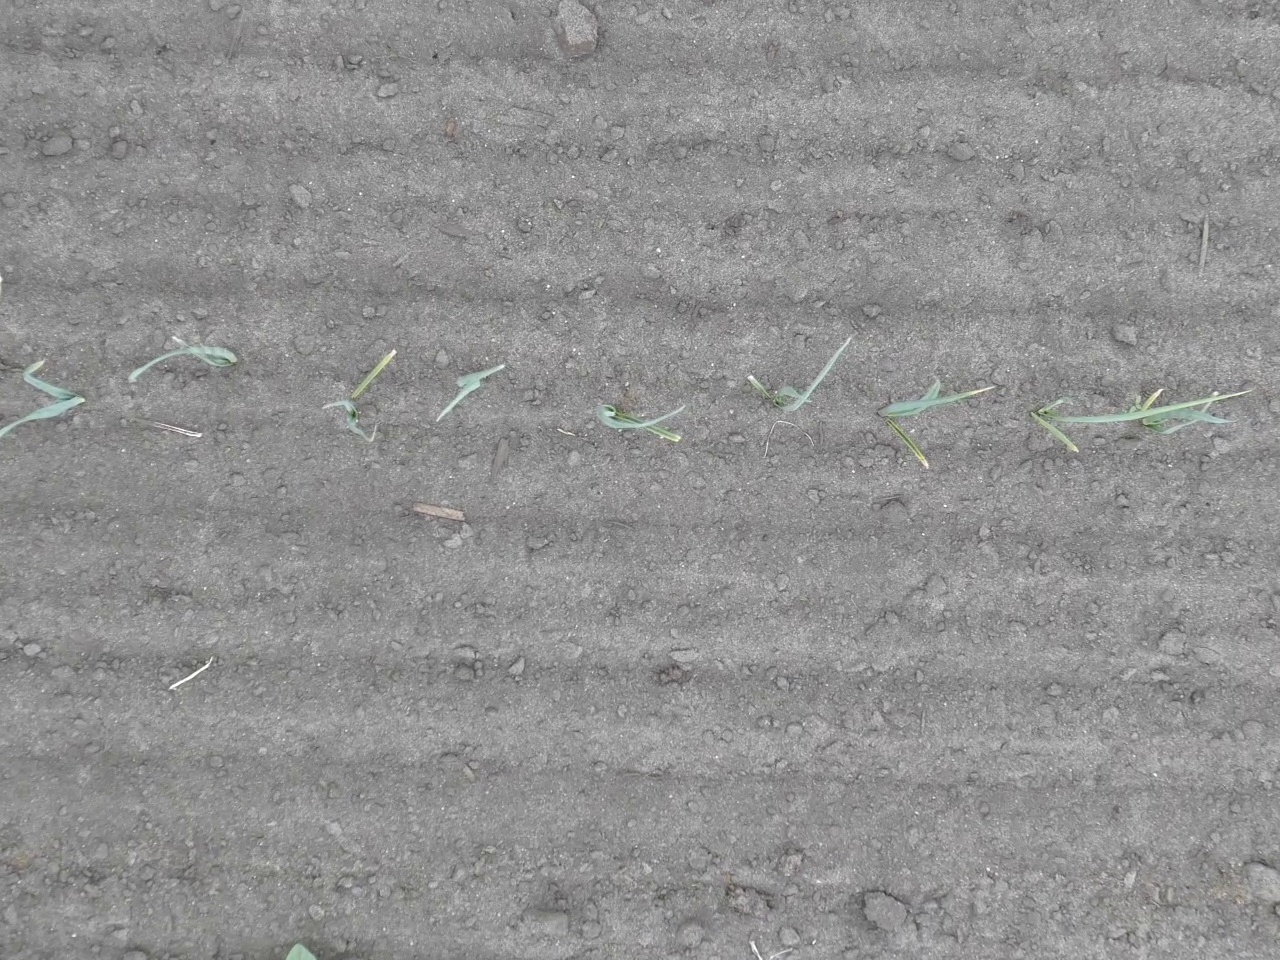
Crop: leek
Objects: leek, leek, leek, leek, leek, leek, leek, leek, leek, stem_leek, stem_leek, stem_leek, stem_leek, stem_leek, stem_leek, stem_leek, stem_leek, stem_leek